Itoigawa Station

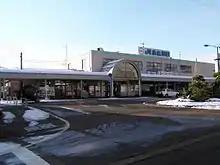
The former station building in December 2005

The station opened on 16 December 1912. With the privatization of JNR on 1 April 1987, the station came under the control of JR West.